Arizona Department of Public Safety

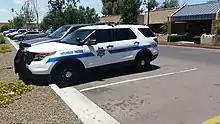
Old DPS Ford Explorer

The department consists of five divisions: Office of the Director, Highway Patrol, Criminal Investigations, Technical Services, and Agency Support. Together, these five divisions provide scientific, technical, operational, and regulatory services to Arizona residents, and to the state's criminal justice community; one of the more famous subdivisions of the Criminal Investigations Division is the "Gang and Immigration Intelligence Team Enforcement Mission" task force (better known as "GIITEM"), which was formed to combat the growing gang infestation problems mainly in Maricopa County (the Phoenix area), even though their jurisdiction is statewide.